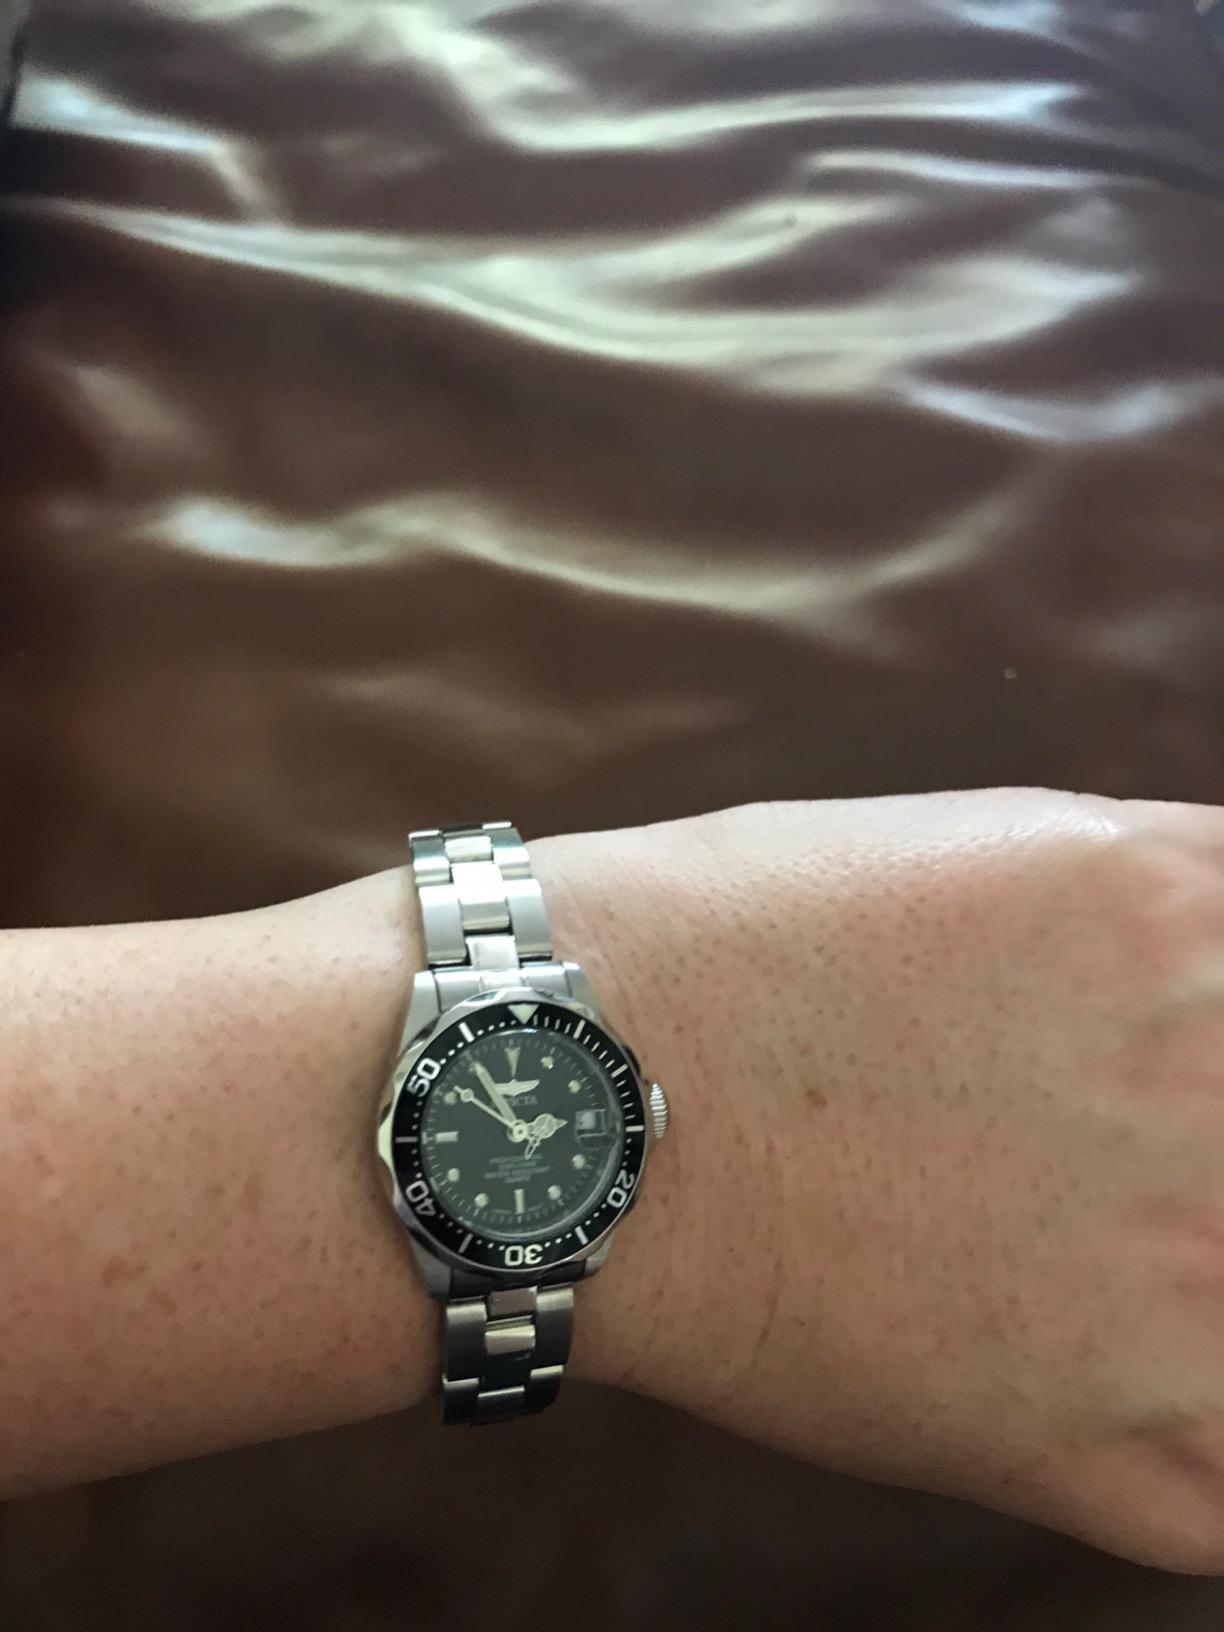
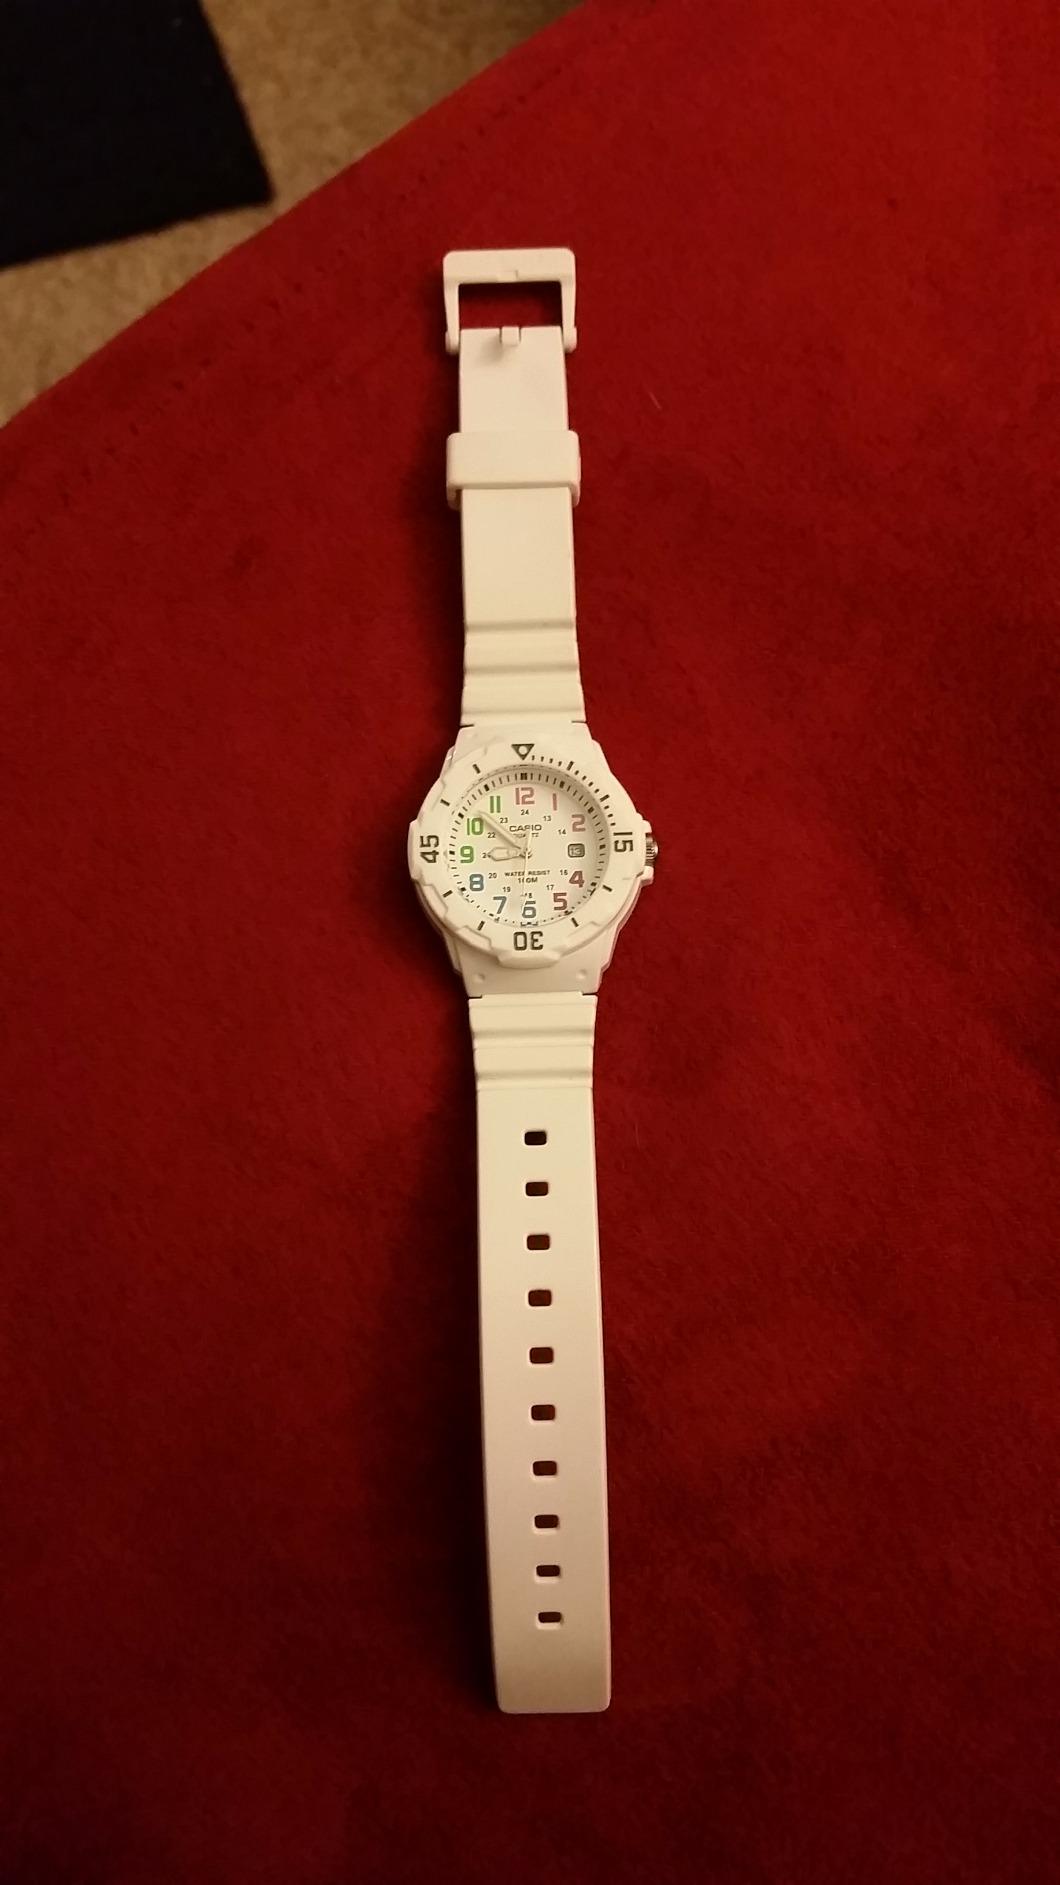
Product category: accessories_watch
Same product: no